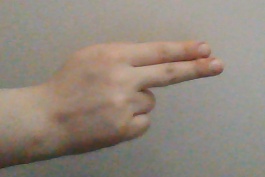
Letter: ain